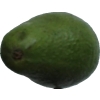
Label: green_avocado